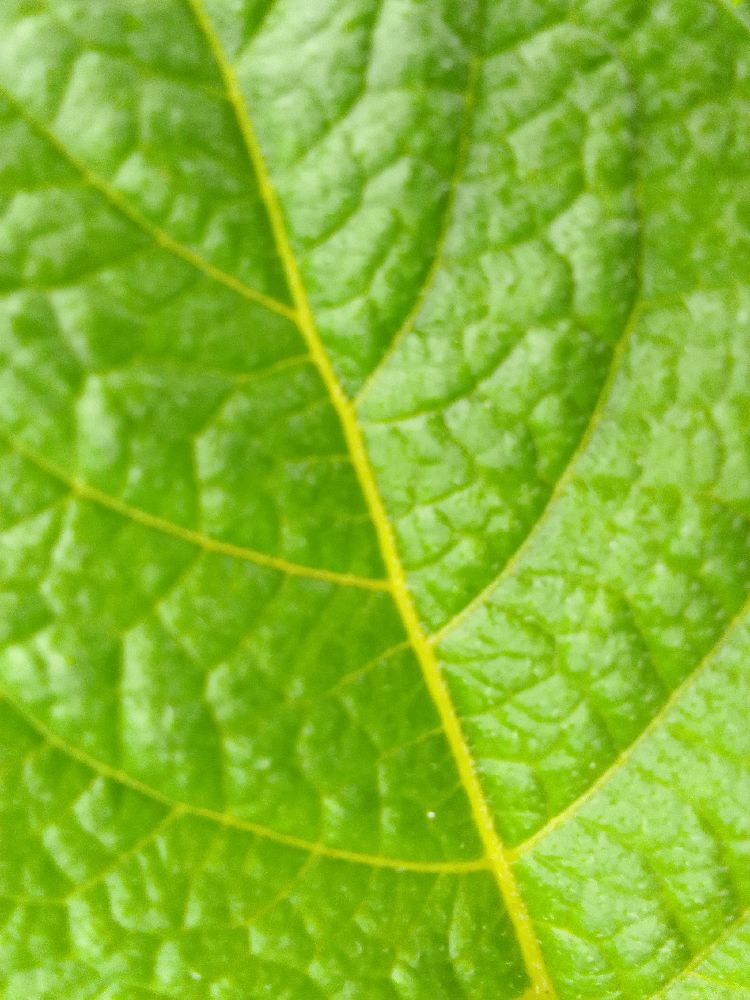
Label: Healthy